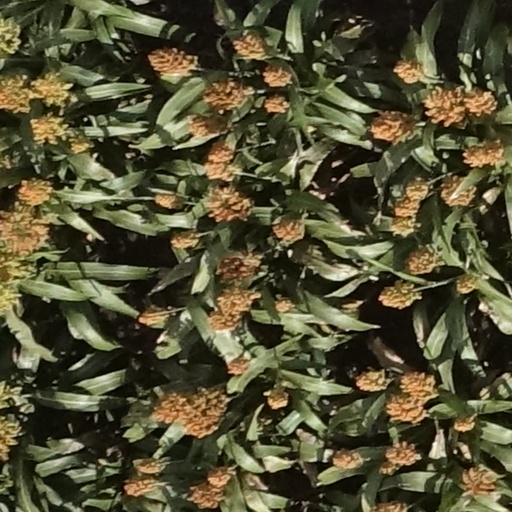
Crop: sorghum